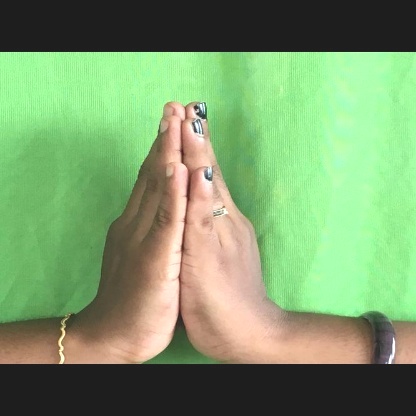
Mudra: Anjali